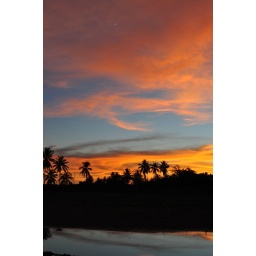
Moon in orange cloud